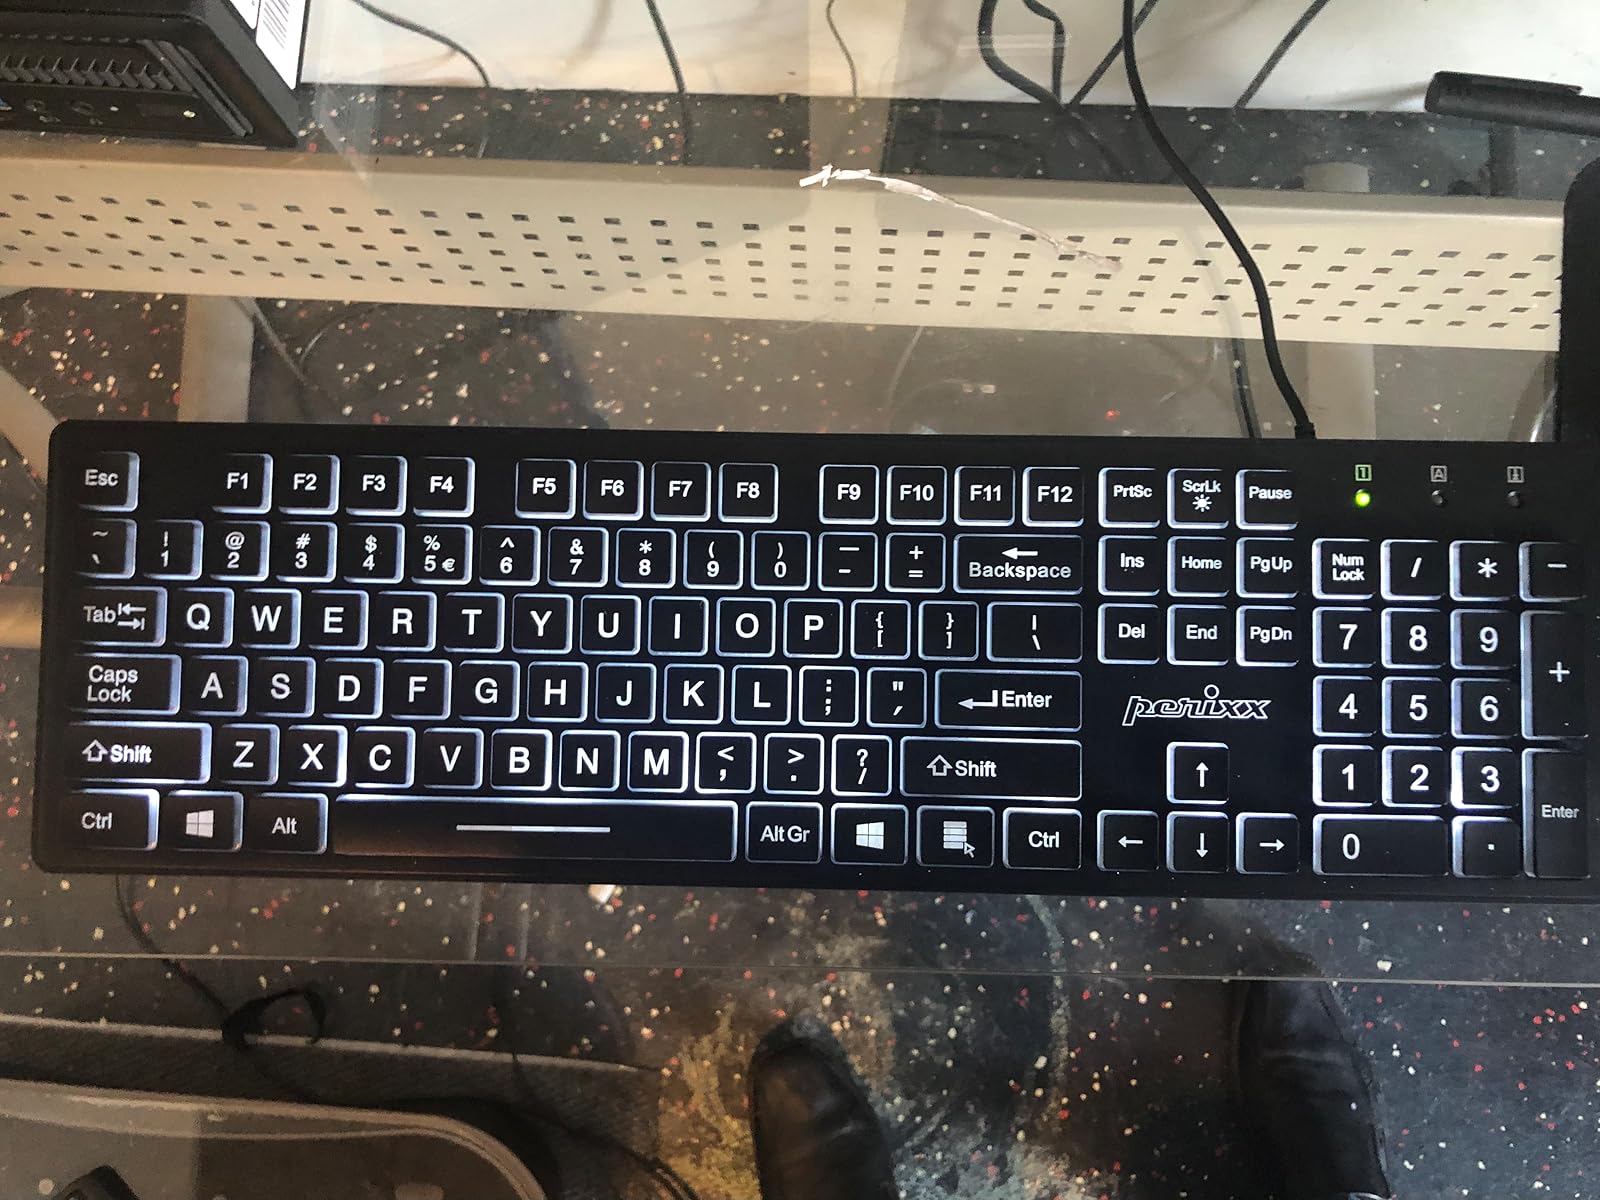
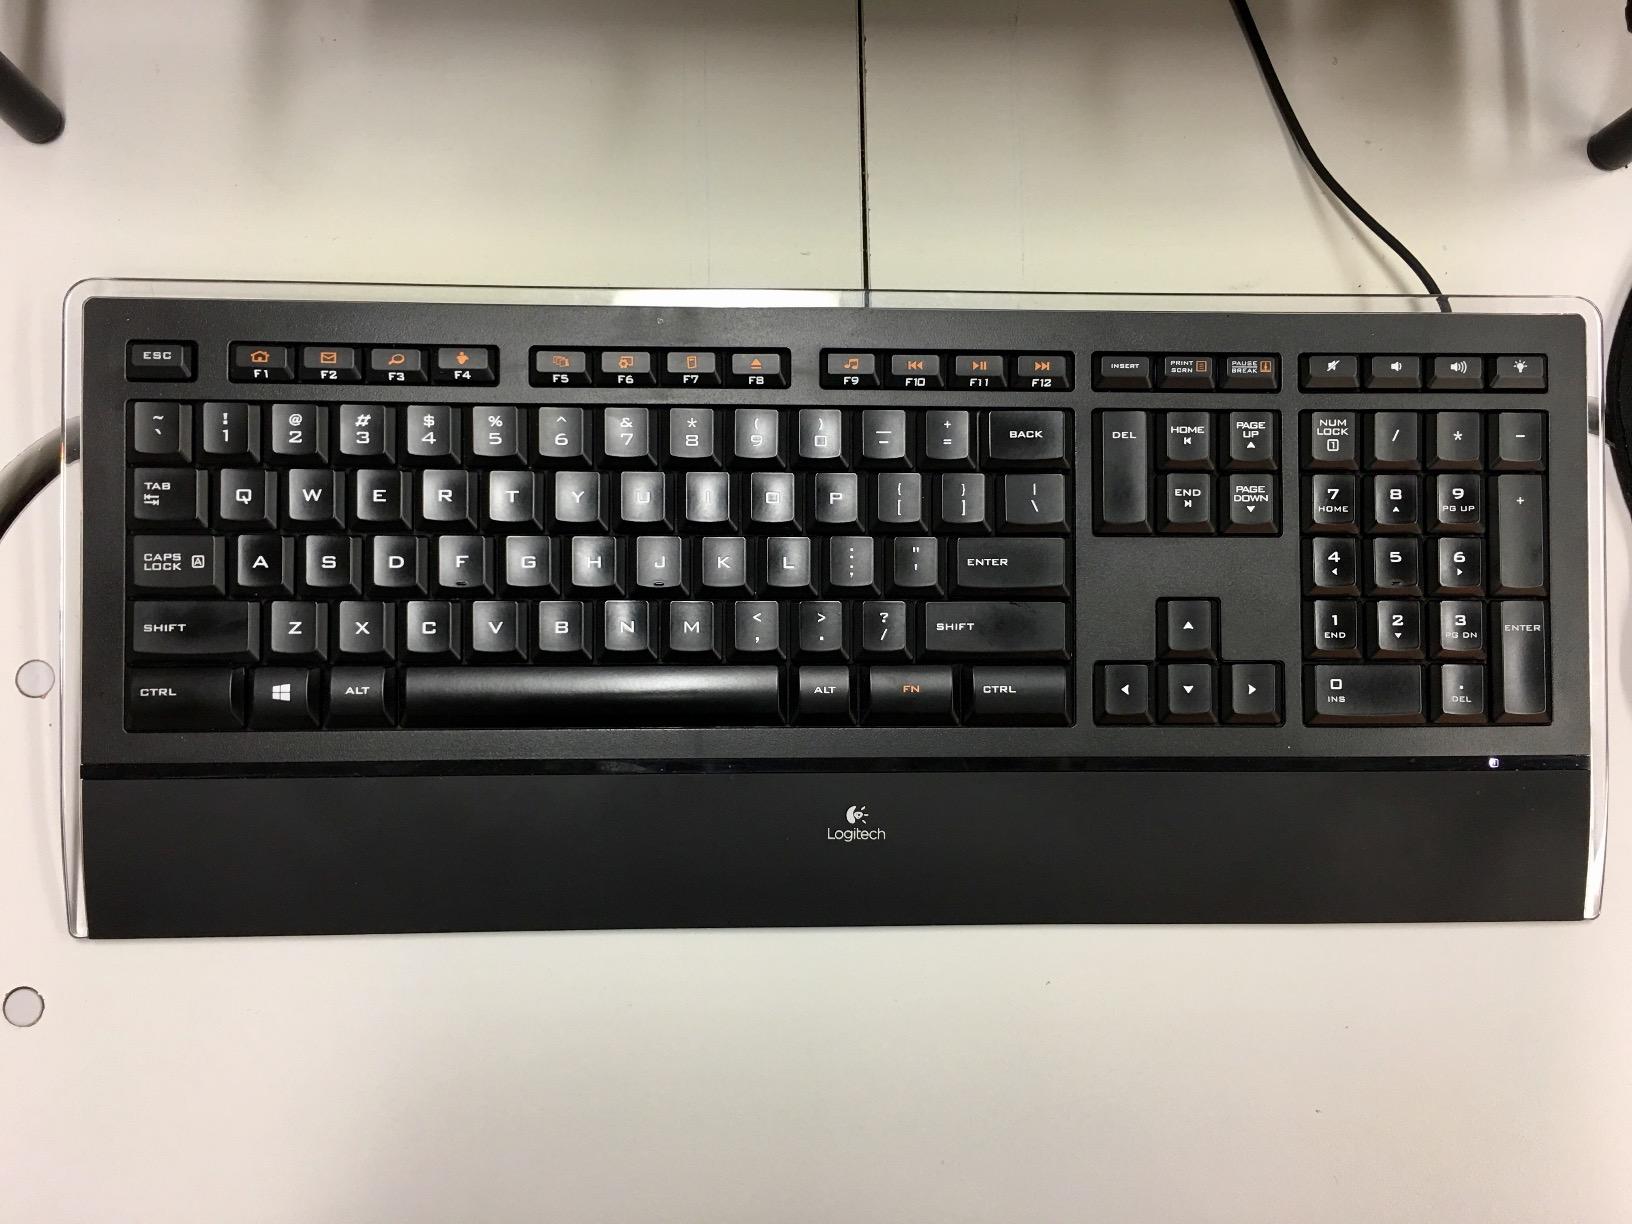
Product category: keyboard
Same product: no